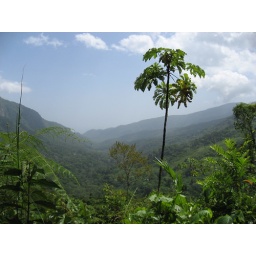
a papaya tree in the forest